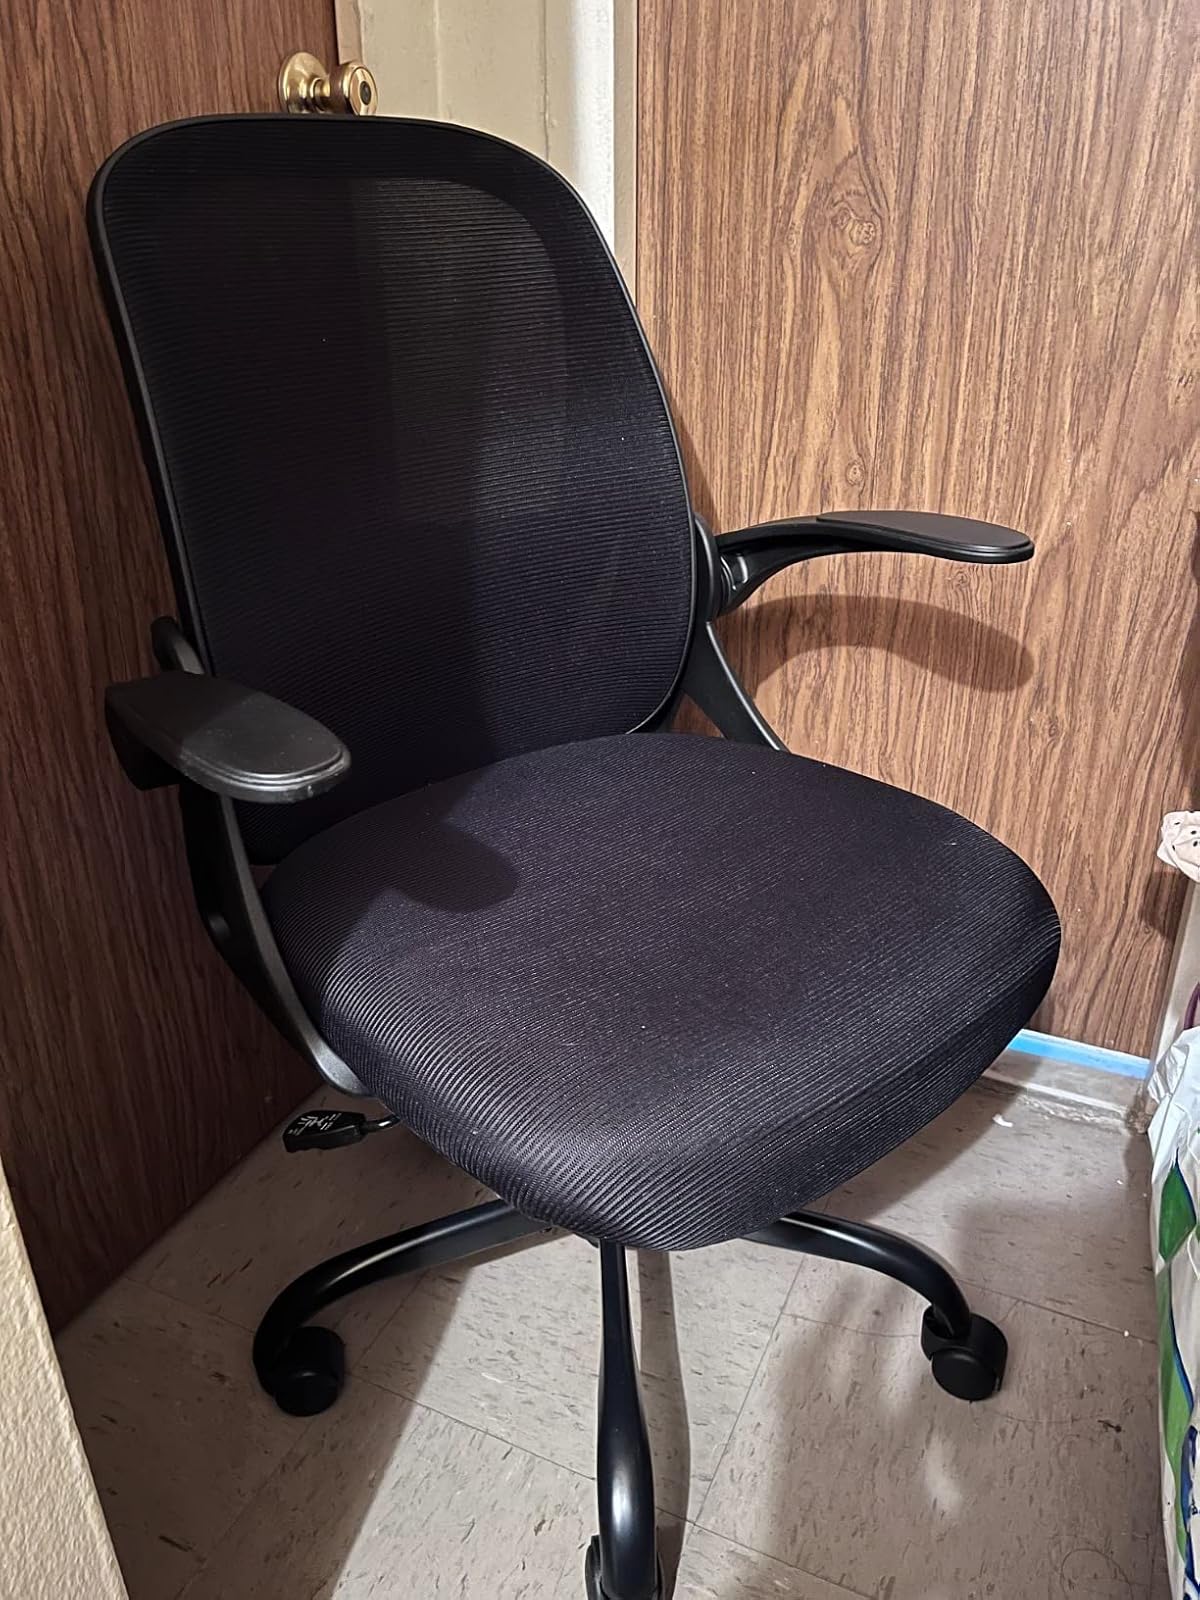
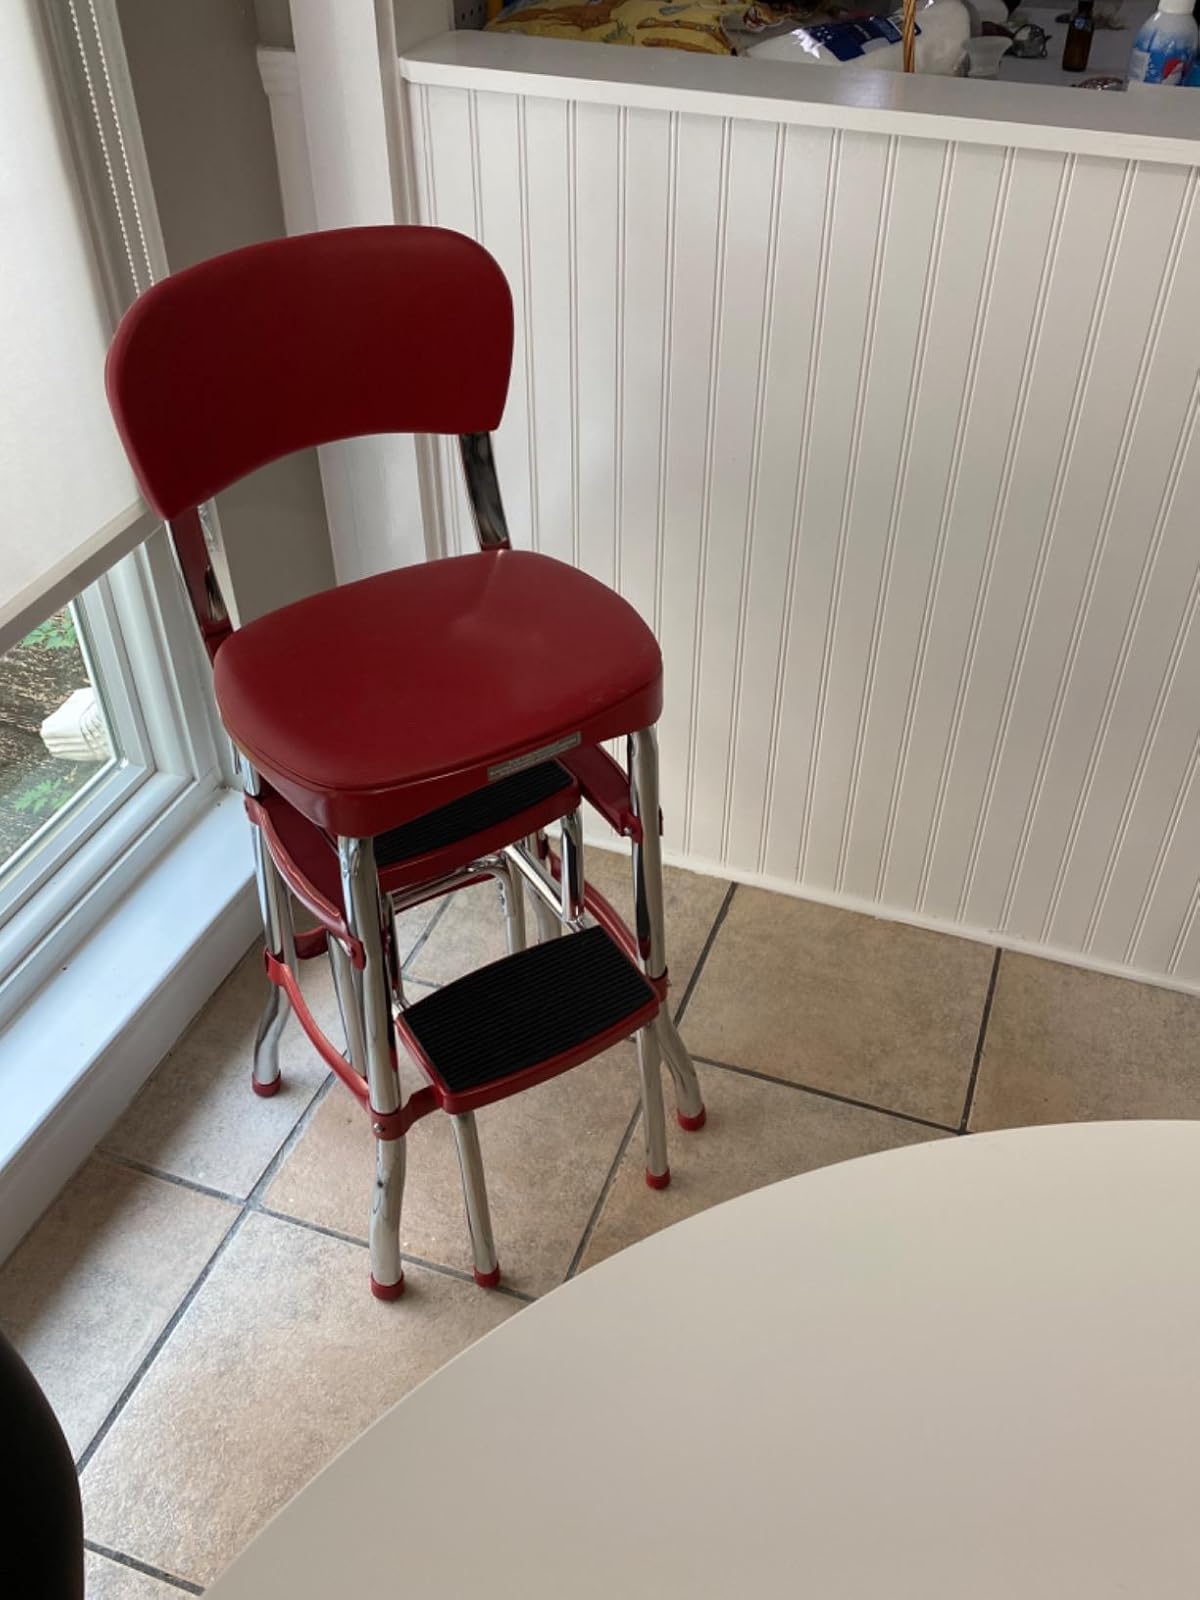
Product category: items_chair
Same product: no